Crusader states

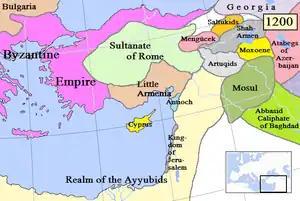
Map of Lesser Armenia in 1200

Saladin signed a four-year truce with Jerusalem and attacked Mosul. He could not capture the city but extracted an oath of fealty from Mosul's Zengid ruler, Izz al-Din Mas'ud, in March 1186. A few months later, BaldwinV died, and a power struggle began in Jerusalem. Raymond summoned the barons to Nablus to a general council. In his absence, Sybilla's supporters, led by Joscelin and Raynald, took full control of Jerusalem, Acre and Beirut. Patriarch Heraclius of Jerusalem crowned her queen and appointed Guy her co-ruler. The barons assembling at Nablus offered the crown to Isabella's husband Humphrey IV of Toron, but he submitted to Sybilla to avoid a civil war. After his desertion, all the barons but Baldwin of Ibelin and Raymond swore fealty to the royal couple. Baldwin went into exile, and Raymond forged an alliance with Saladin. Raynald seized another caravan, which violated the truce and prompted Saladin to assemble his forces for the jihād. Raymond allowed Muslim troops to pass through Galilee to raid around Acre. His shock at the Frankish defeat in the resulting Battle of Cresson brought him to reconciliation with Guy.